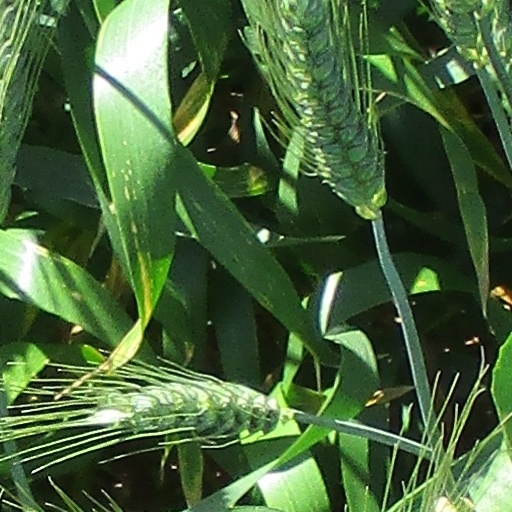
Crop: wheat